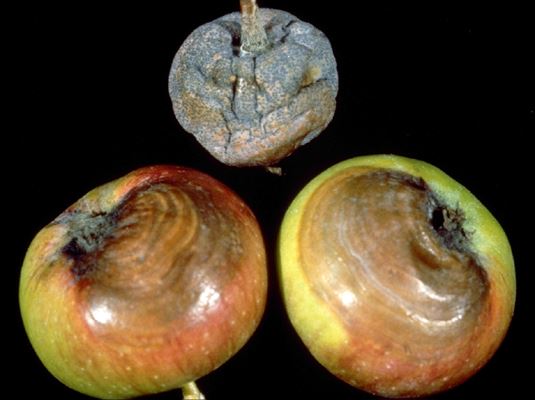
Plant: Apple
Disease: apple black rot